Pesäpallo

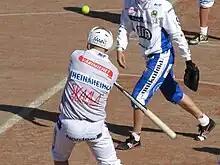
Batter hitting the ball

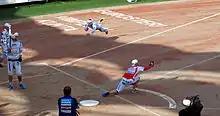
Pesäpallo player on offence diving towards base.

Both teams have a "pelinjohtaja", lit. "a game leader" or more simply, a team's manager. The captain of the team – one of the players – tries to beat the other team's captain in the "hutunkeitto", where the captains take turns holding the bat increasingly higher up, with the referee constantly checking if the hand positions are valid. The one who first gets contact on the top of the bat in a valid position wins, and gets to choose whether to start on offence or defence.